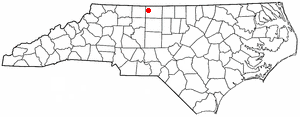
Mayodan est une ville américaine située dans le comté de Rockingham dans l'État de Caroline du Nord. En 2010, sa population était de 2 478 habitants.